Cabal (video game)

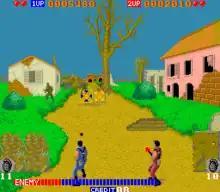
Arcade screenshot

"Cabal" has one-player and two-player-simultaneous modes of gameplay. Each player assumes the role of an unnamed commando trying to destroy several enemy military bases. There are 5 stages with four screens each. The player starts with a stock of three lives and uses a gun with limitless ammunition and a fixed number of grenades to fend off enemy troops and attack the base. The commando is seen from behind and starts behind a protective wall which can be damaged and shattered by enemy fire. To stay alive, the player needs to avoid enemy bullets by running left or right, hiding behind cover, or using a dodge-roll. An enemy gauge at the bottom of the screen depletes as foes are destroyed and certain structures (which collapse rather than shatter) are brought down. When the enemy gauge is emptied, the level is successfully completed, all of the remaining buildings onscreen collapse, and the player progresses to the next stage. If a player is killed, he is immediately revived at the cost of one life or the game ends if they have no lives remaining. Boss fights, however, restart from the beginning if the only remaining player dies.